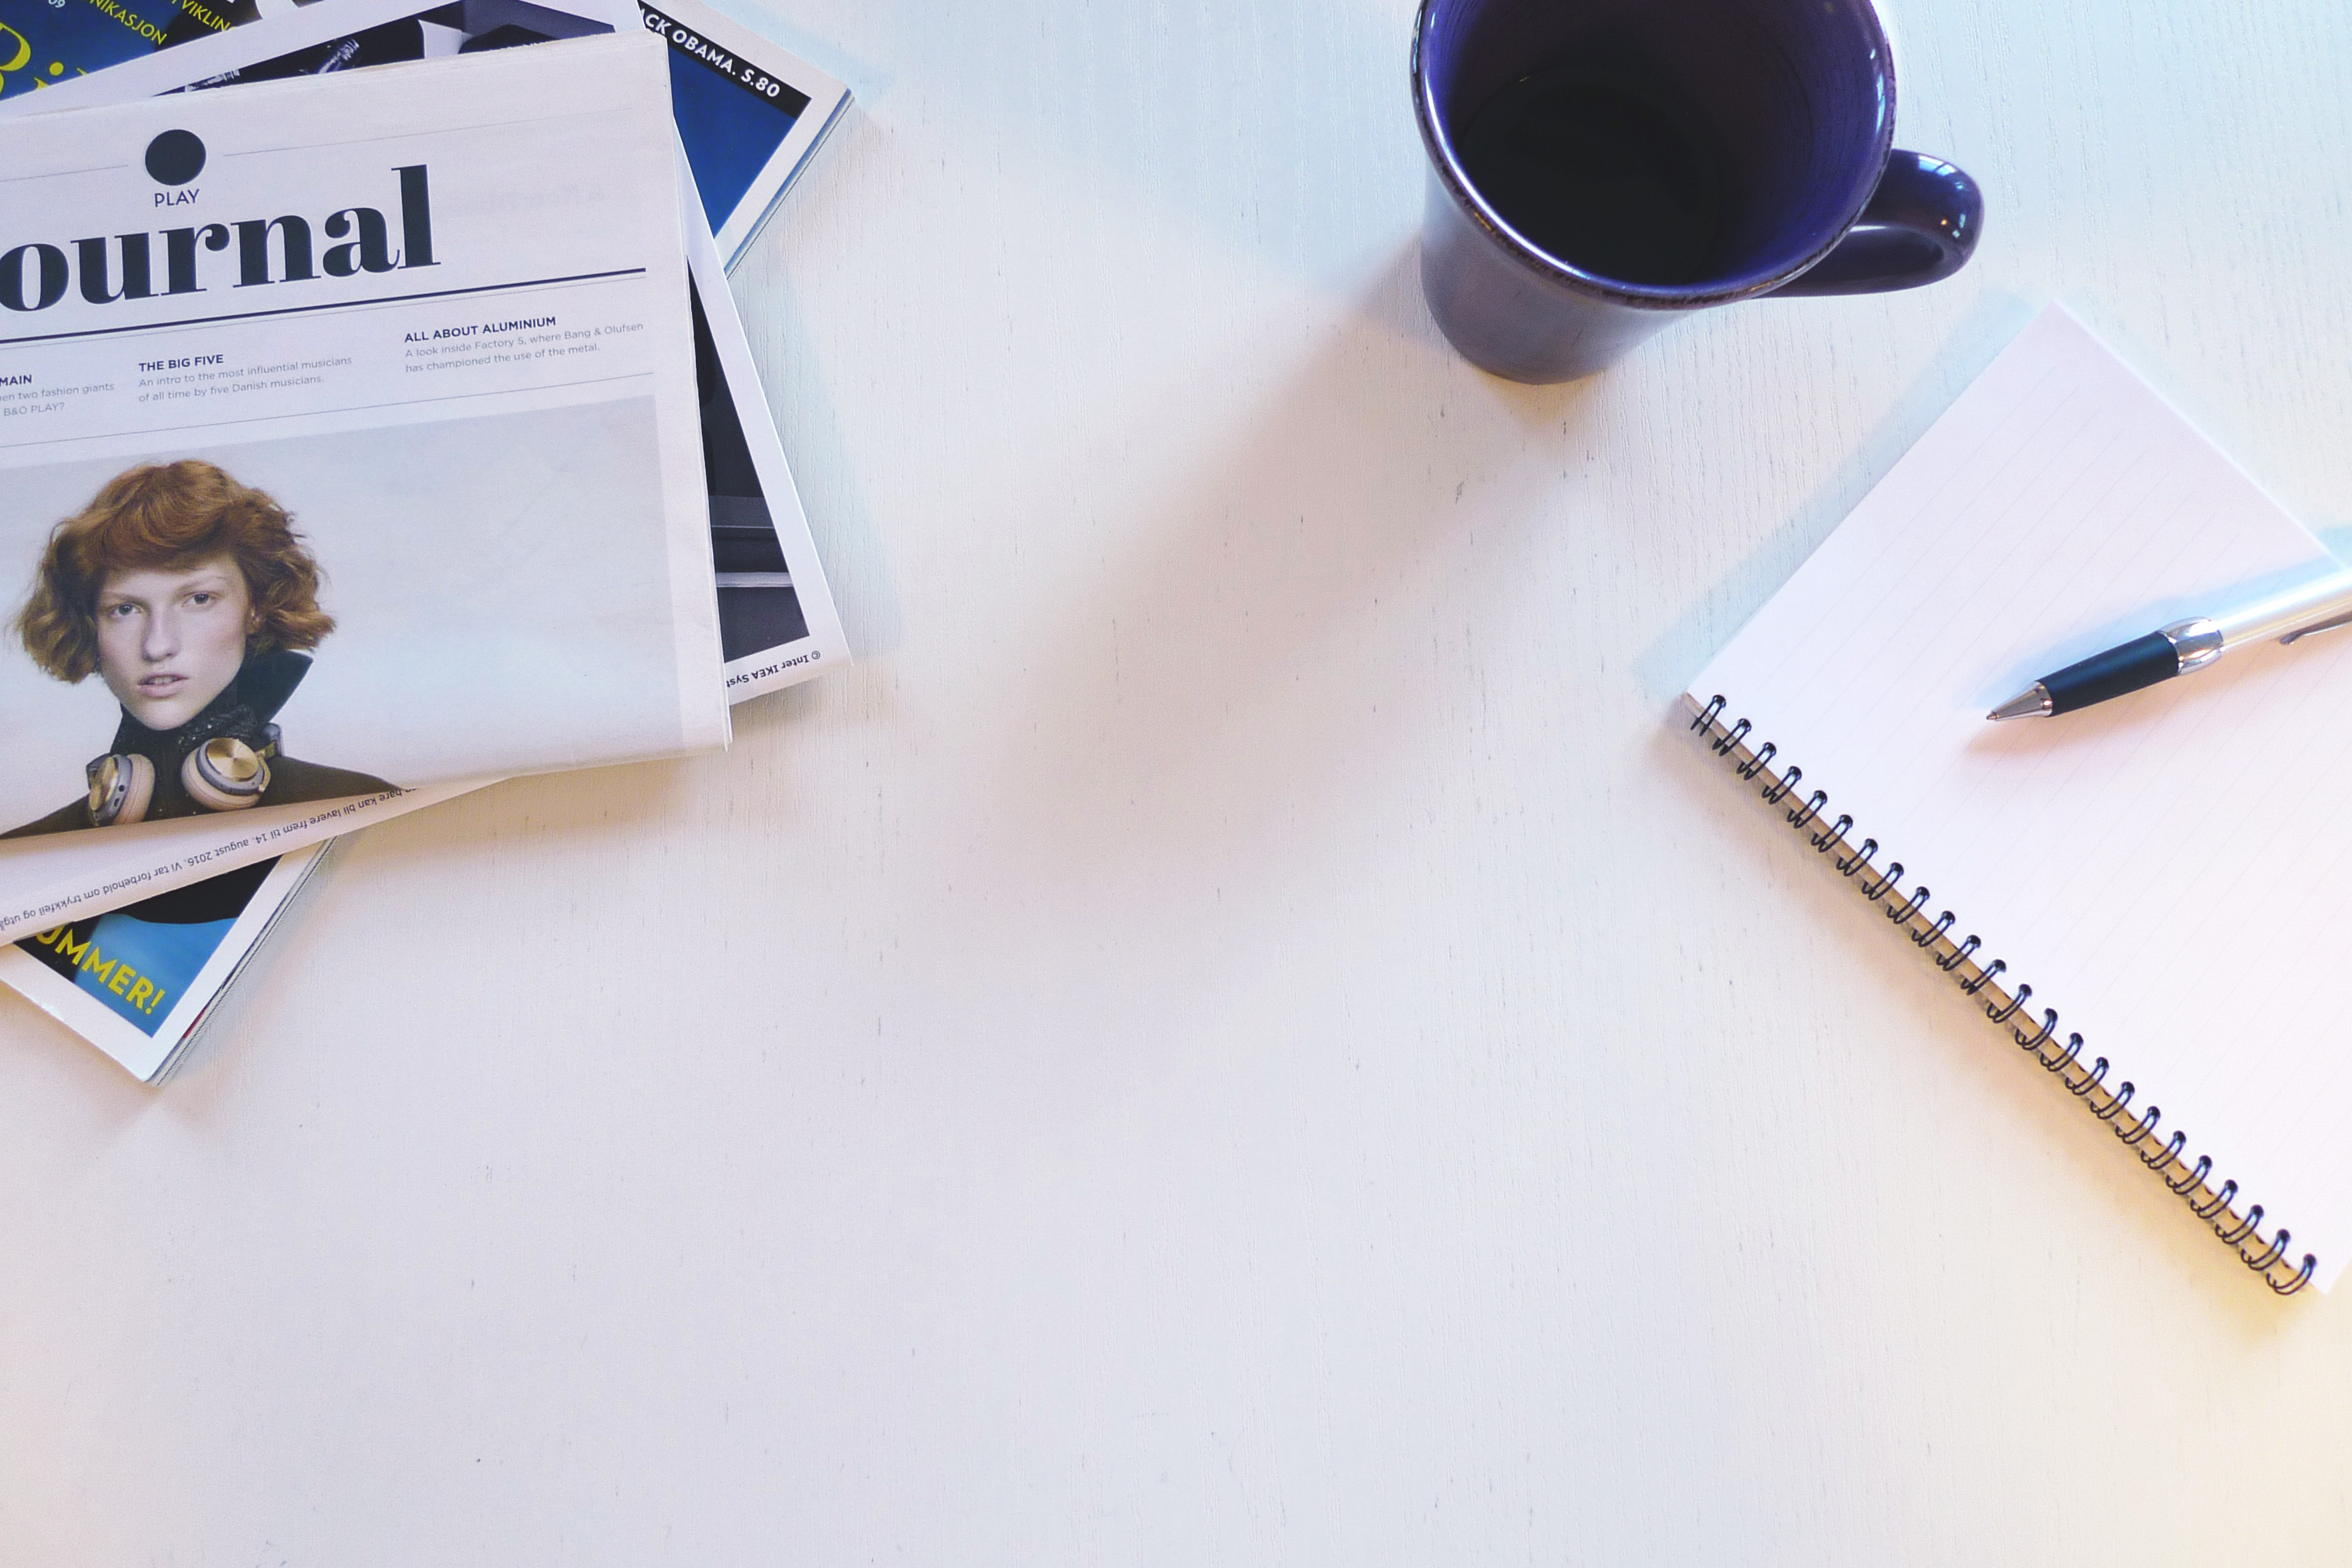
design, paper, paper product, fashion accessory, illustration, drinkware, glasses